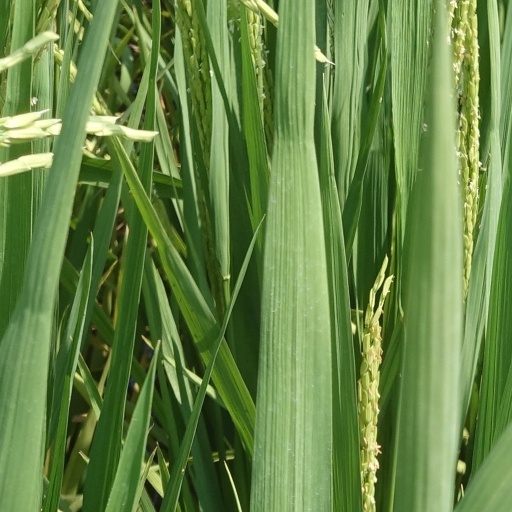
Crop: rice